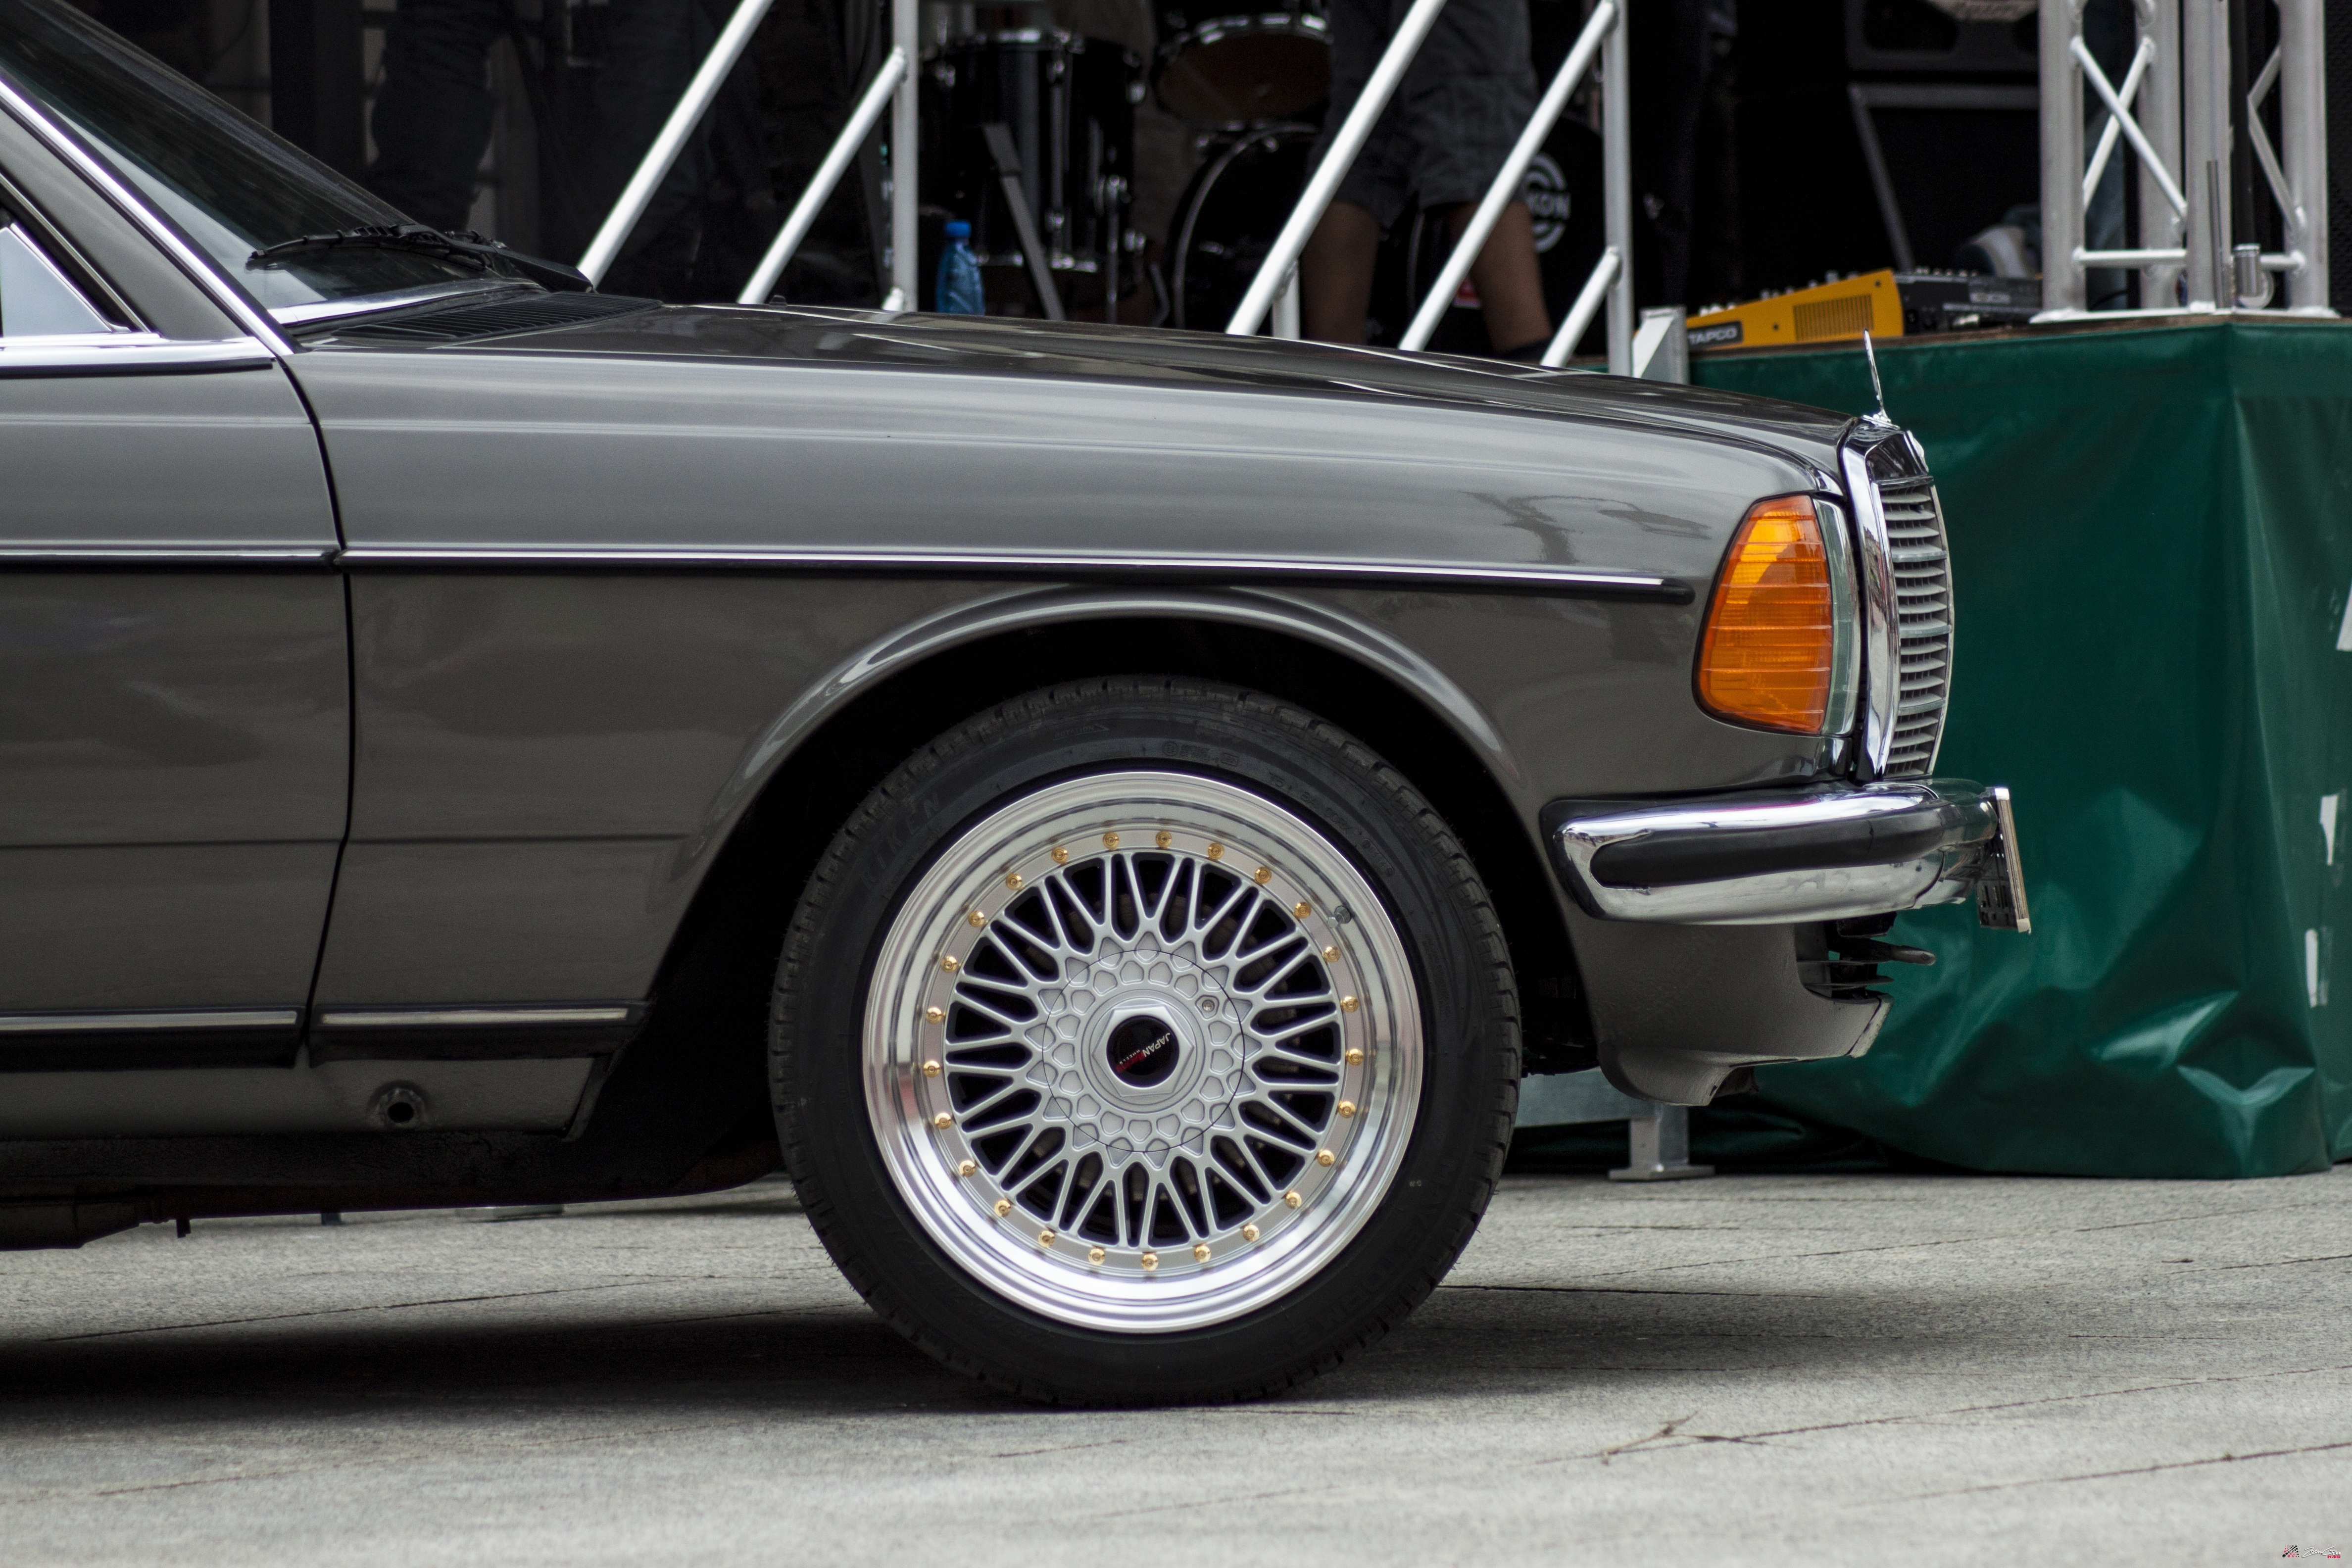
car, wheel, vehicle, classic car, sports car, vintage car, bumper, sedan, mercedes, convertible, mercedes benz, rims, antique car, land vehicle, automobile make, automotive exterior, automotive design, luxury vehicle, performance car, mercedes benz w126, mercedes benz w123, mercedes benz w108, copu